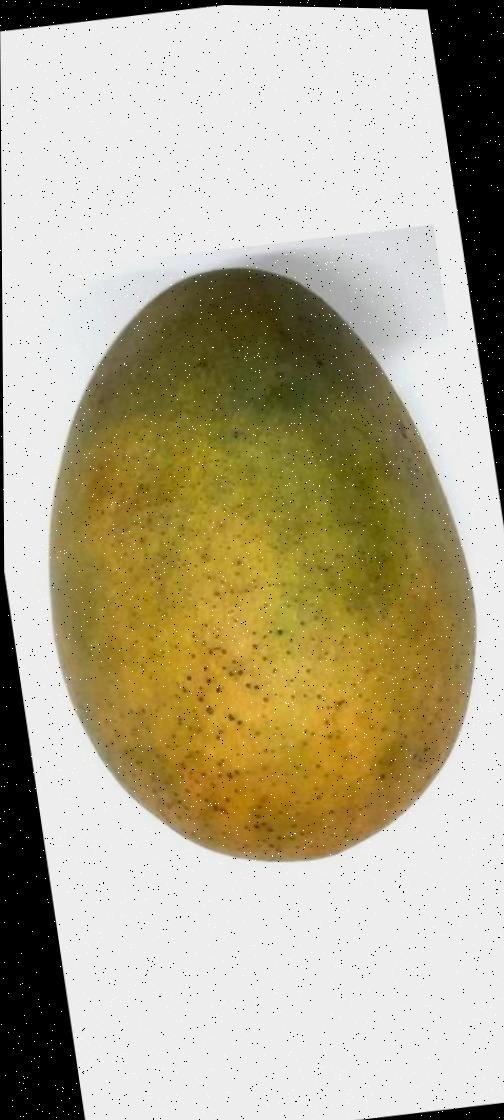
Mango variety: Himsagor